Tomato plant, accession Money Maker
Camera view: tilt-top (135 deg); turntable rotation: 270 degrees
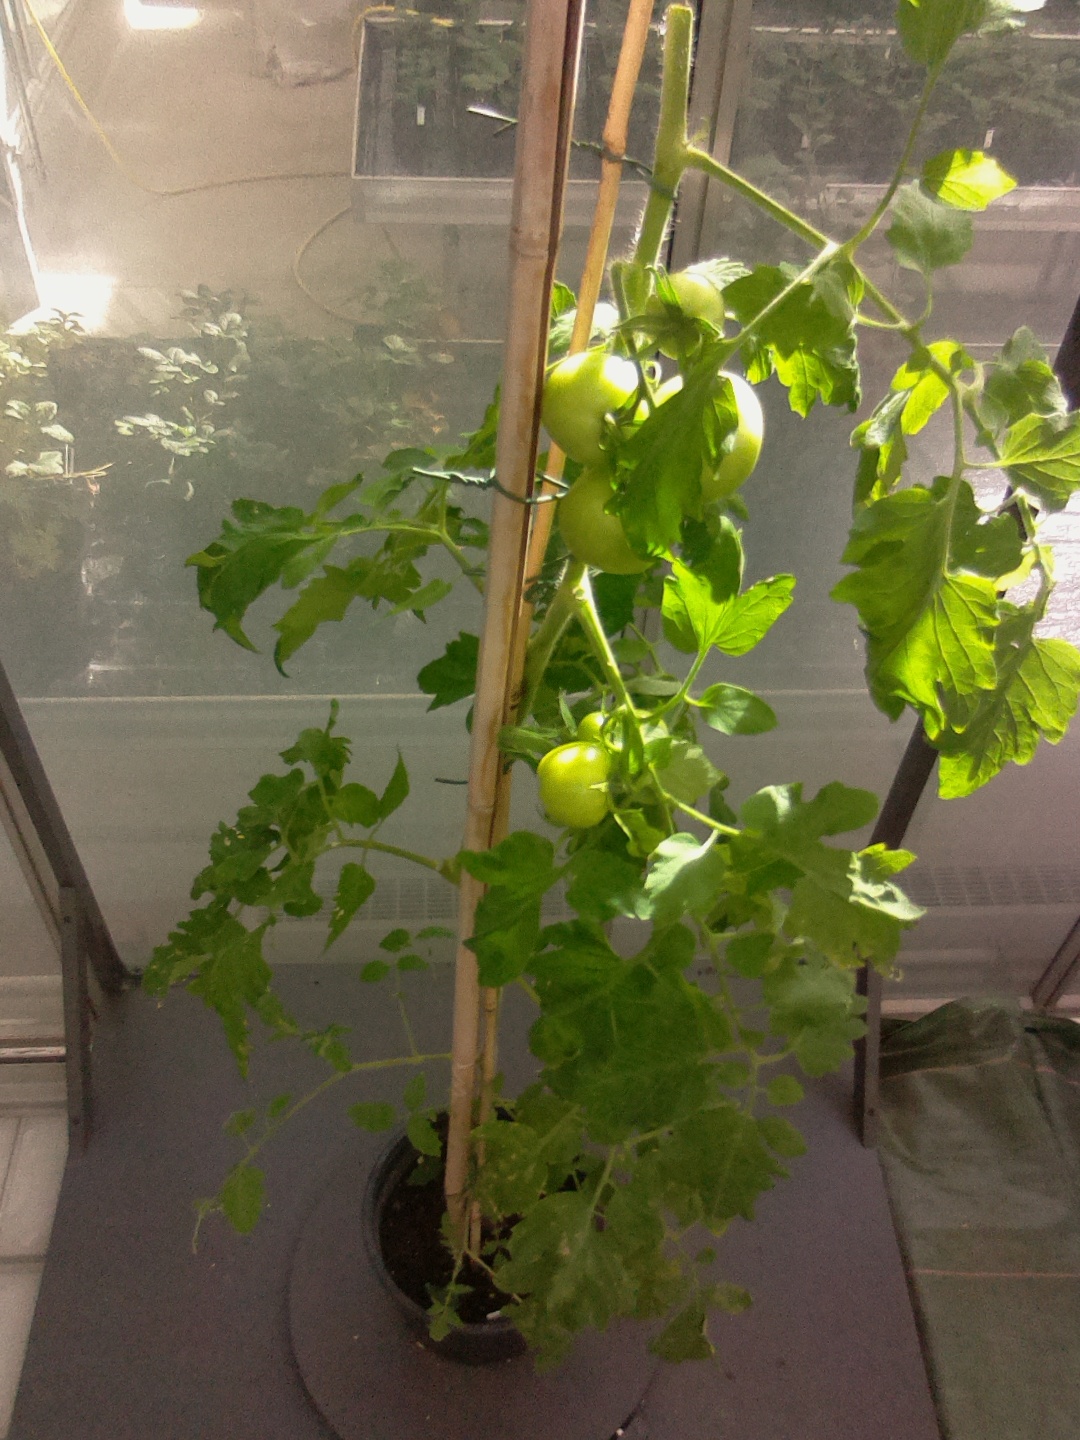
BBCH growth stage 72: 20%-30% of final fruit size